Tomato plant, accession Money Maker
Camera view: tilt-top (135 deg); turntable rotation: 90 degrees
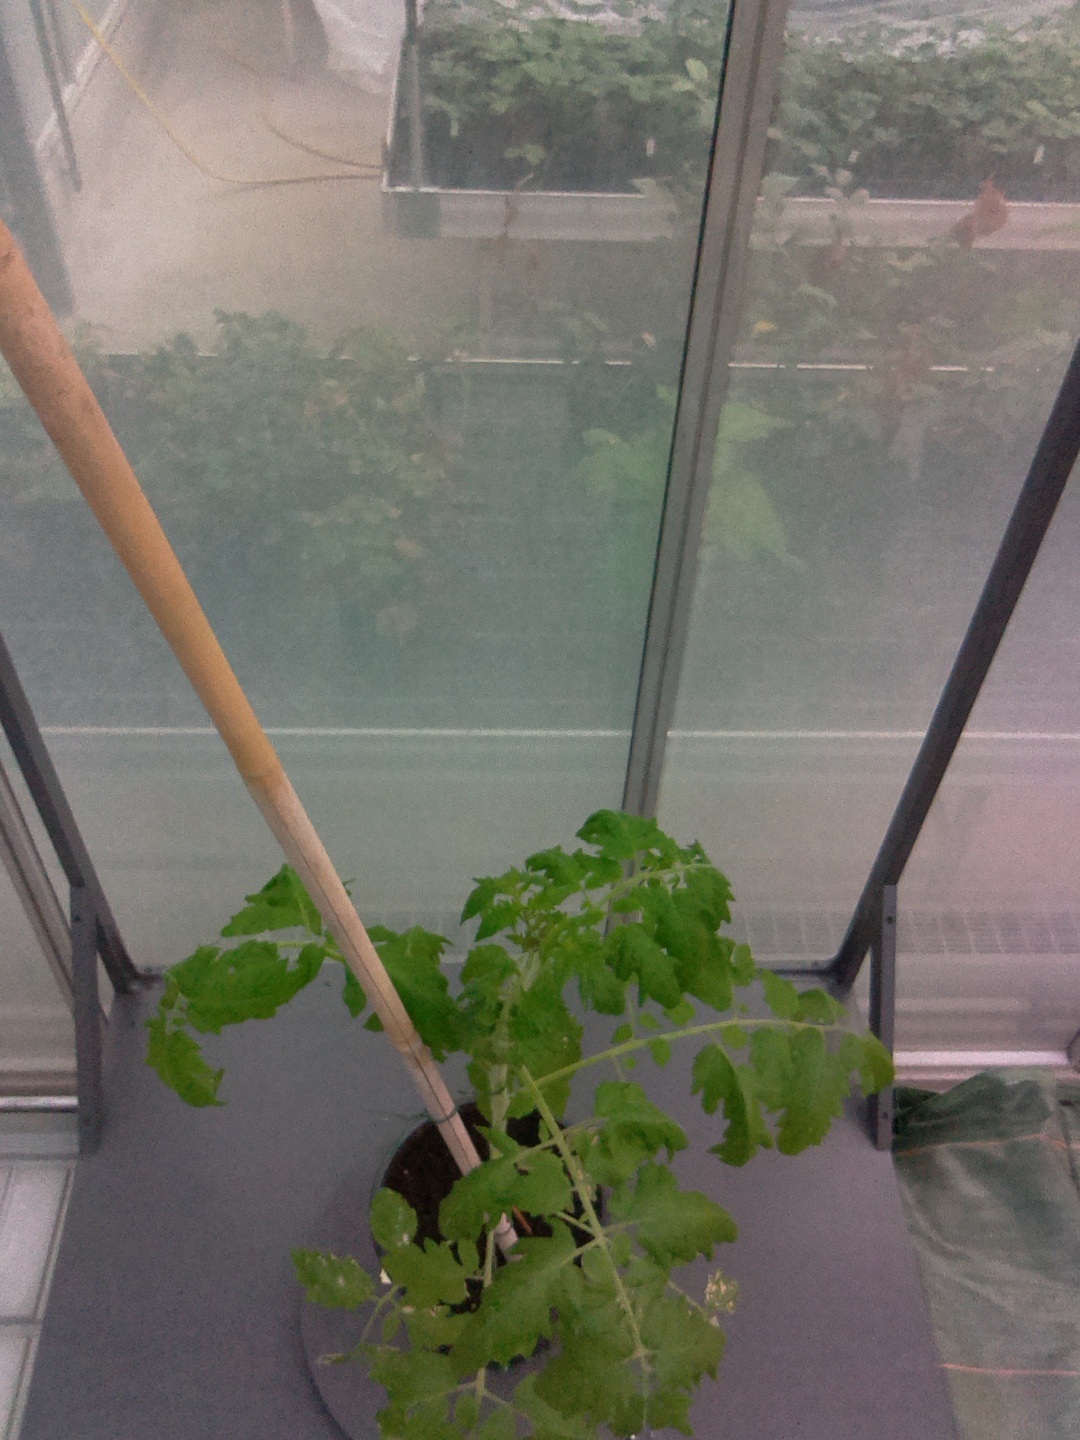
BBCH growth stage 53: 3 inflorescences visible